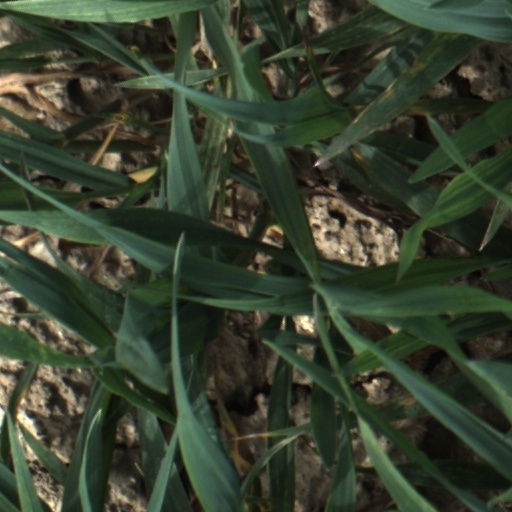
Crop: wheat